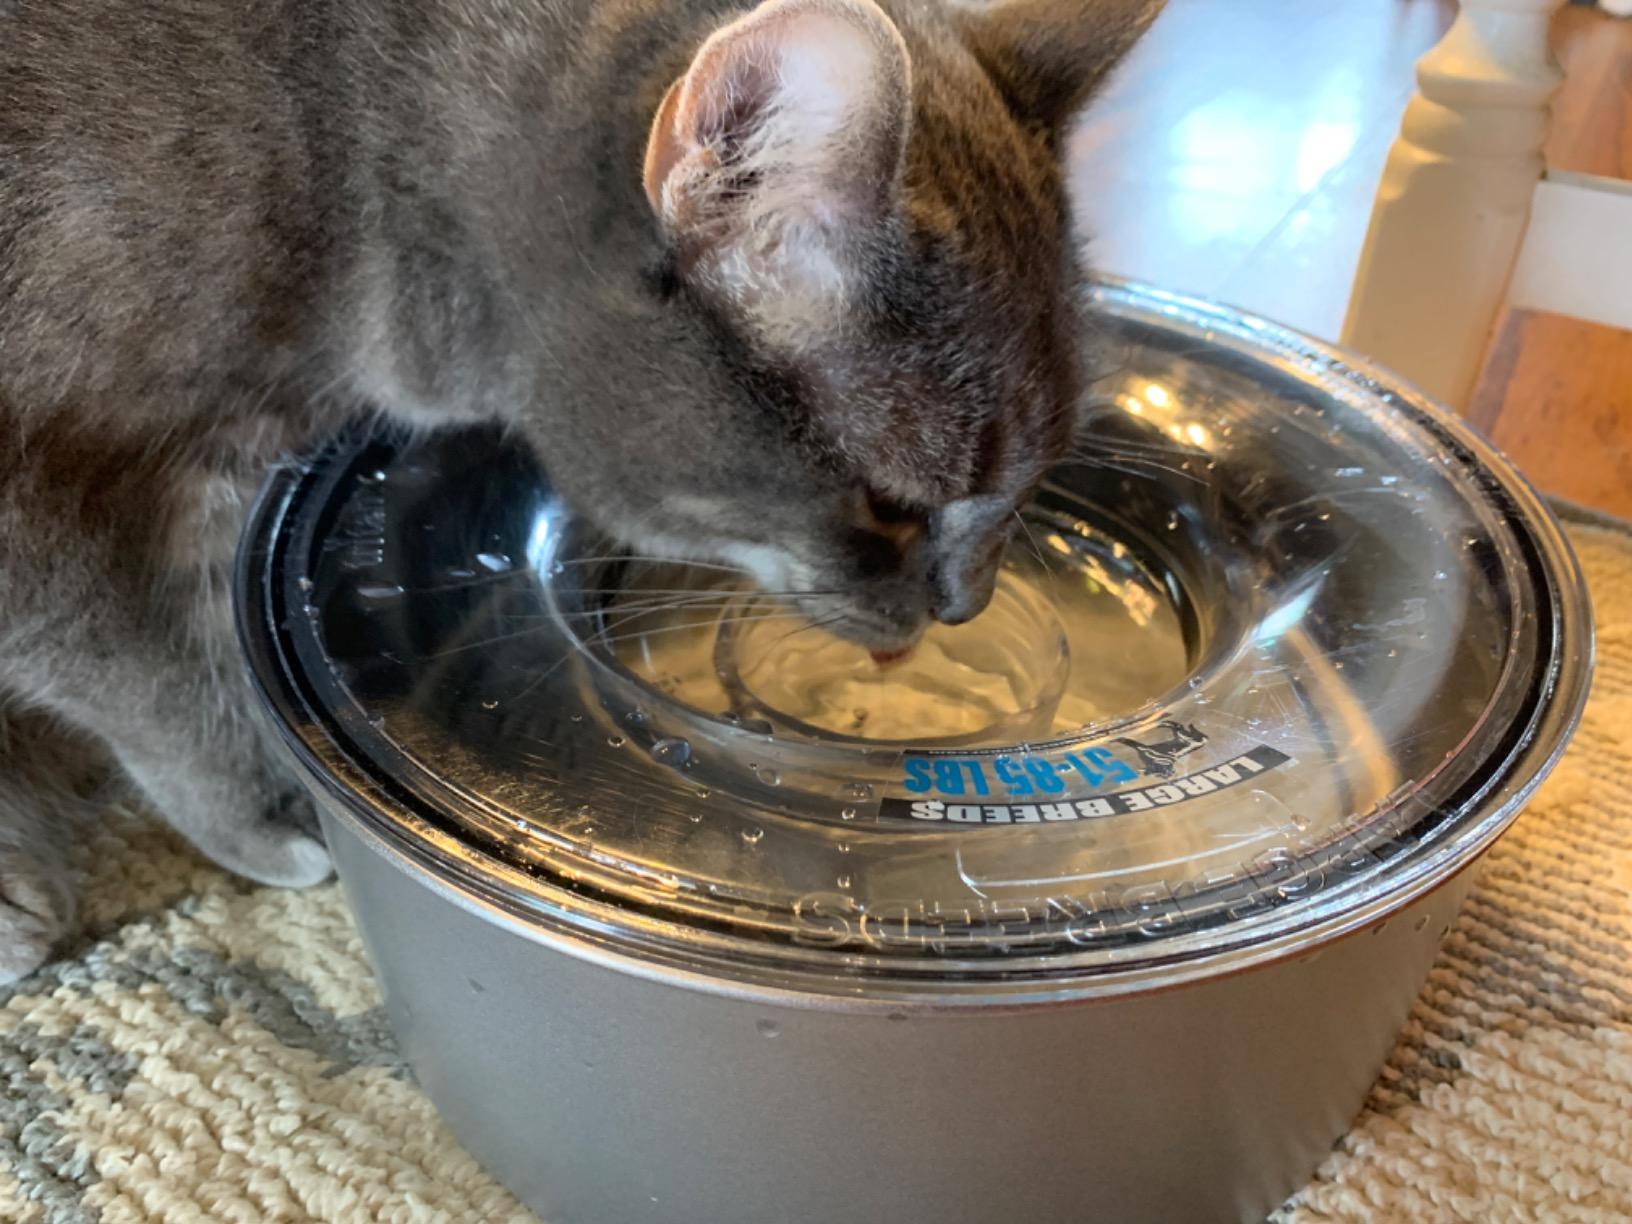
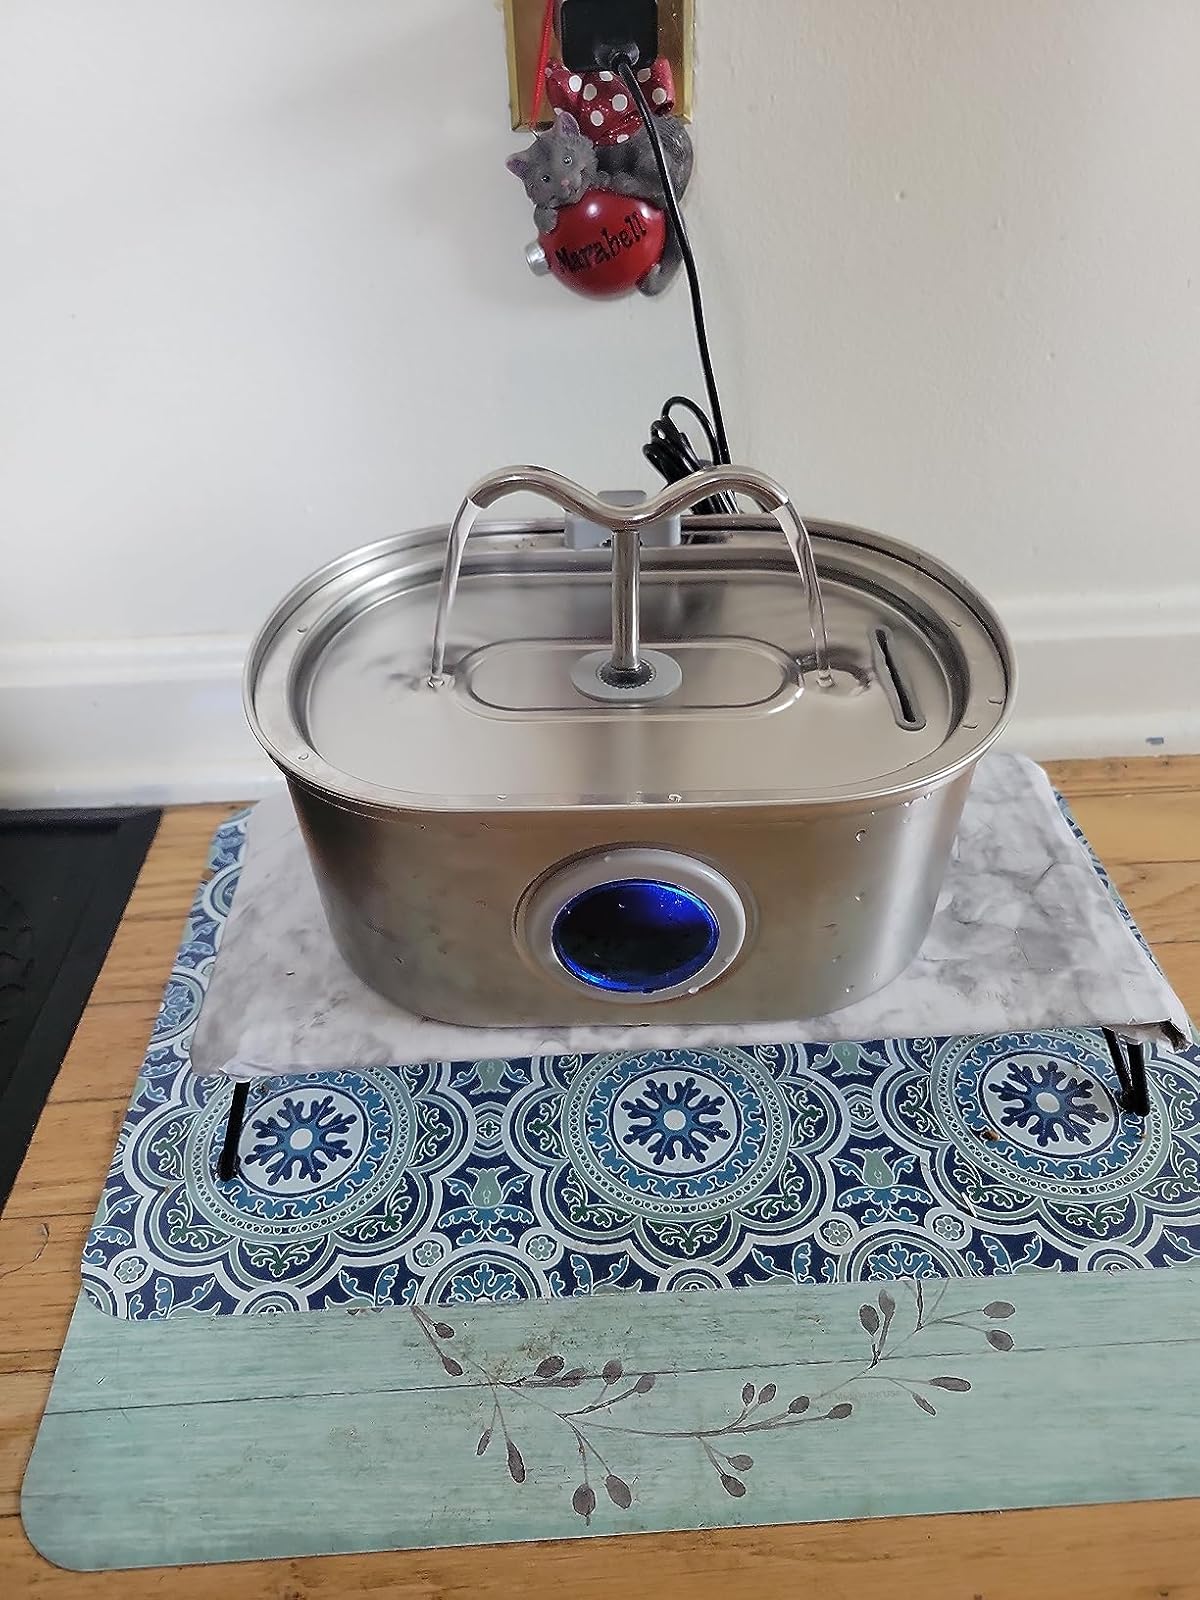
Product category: items_bowl
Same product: no